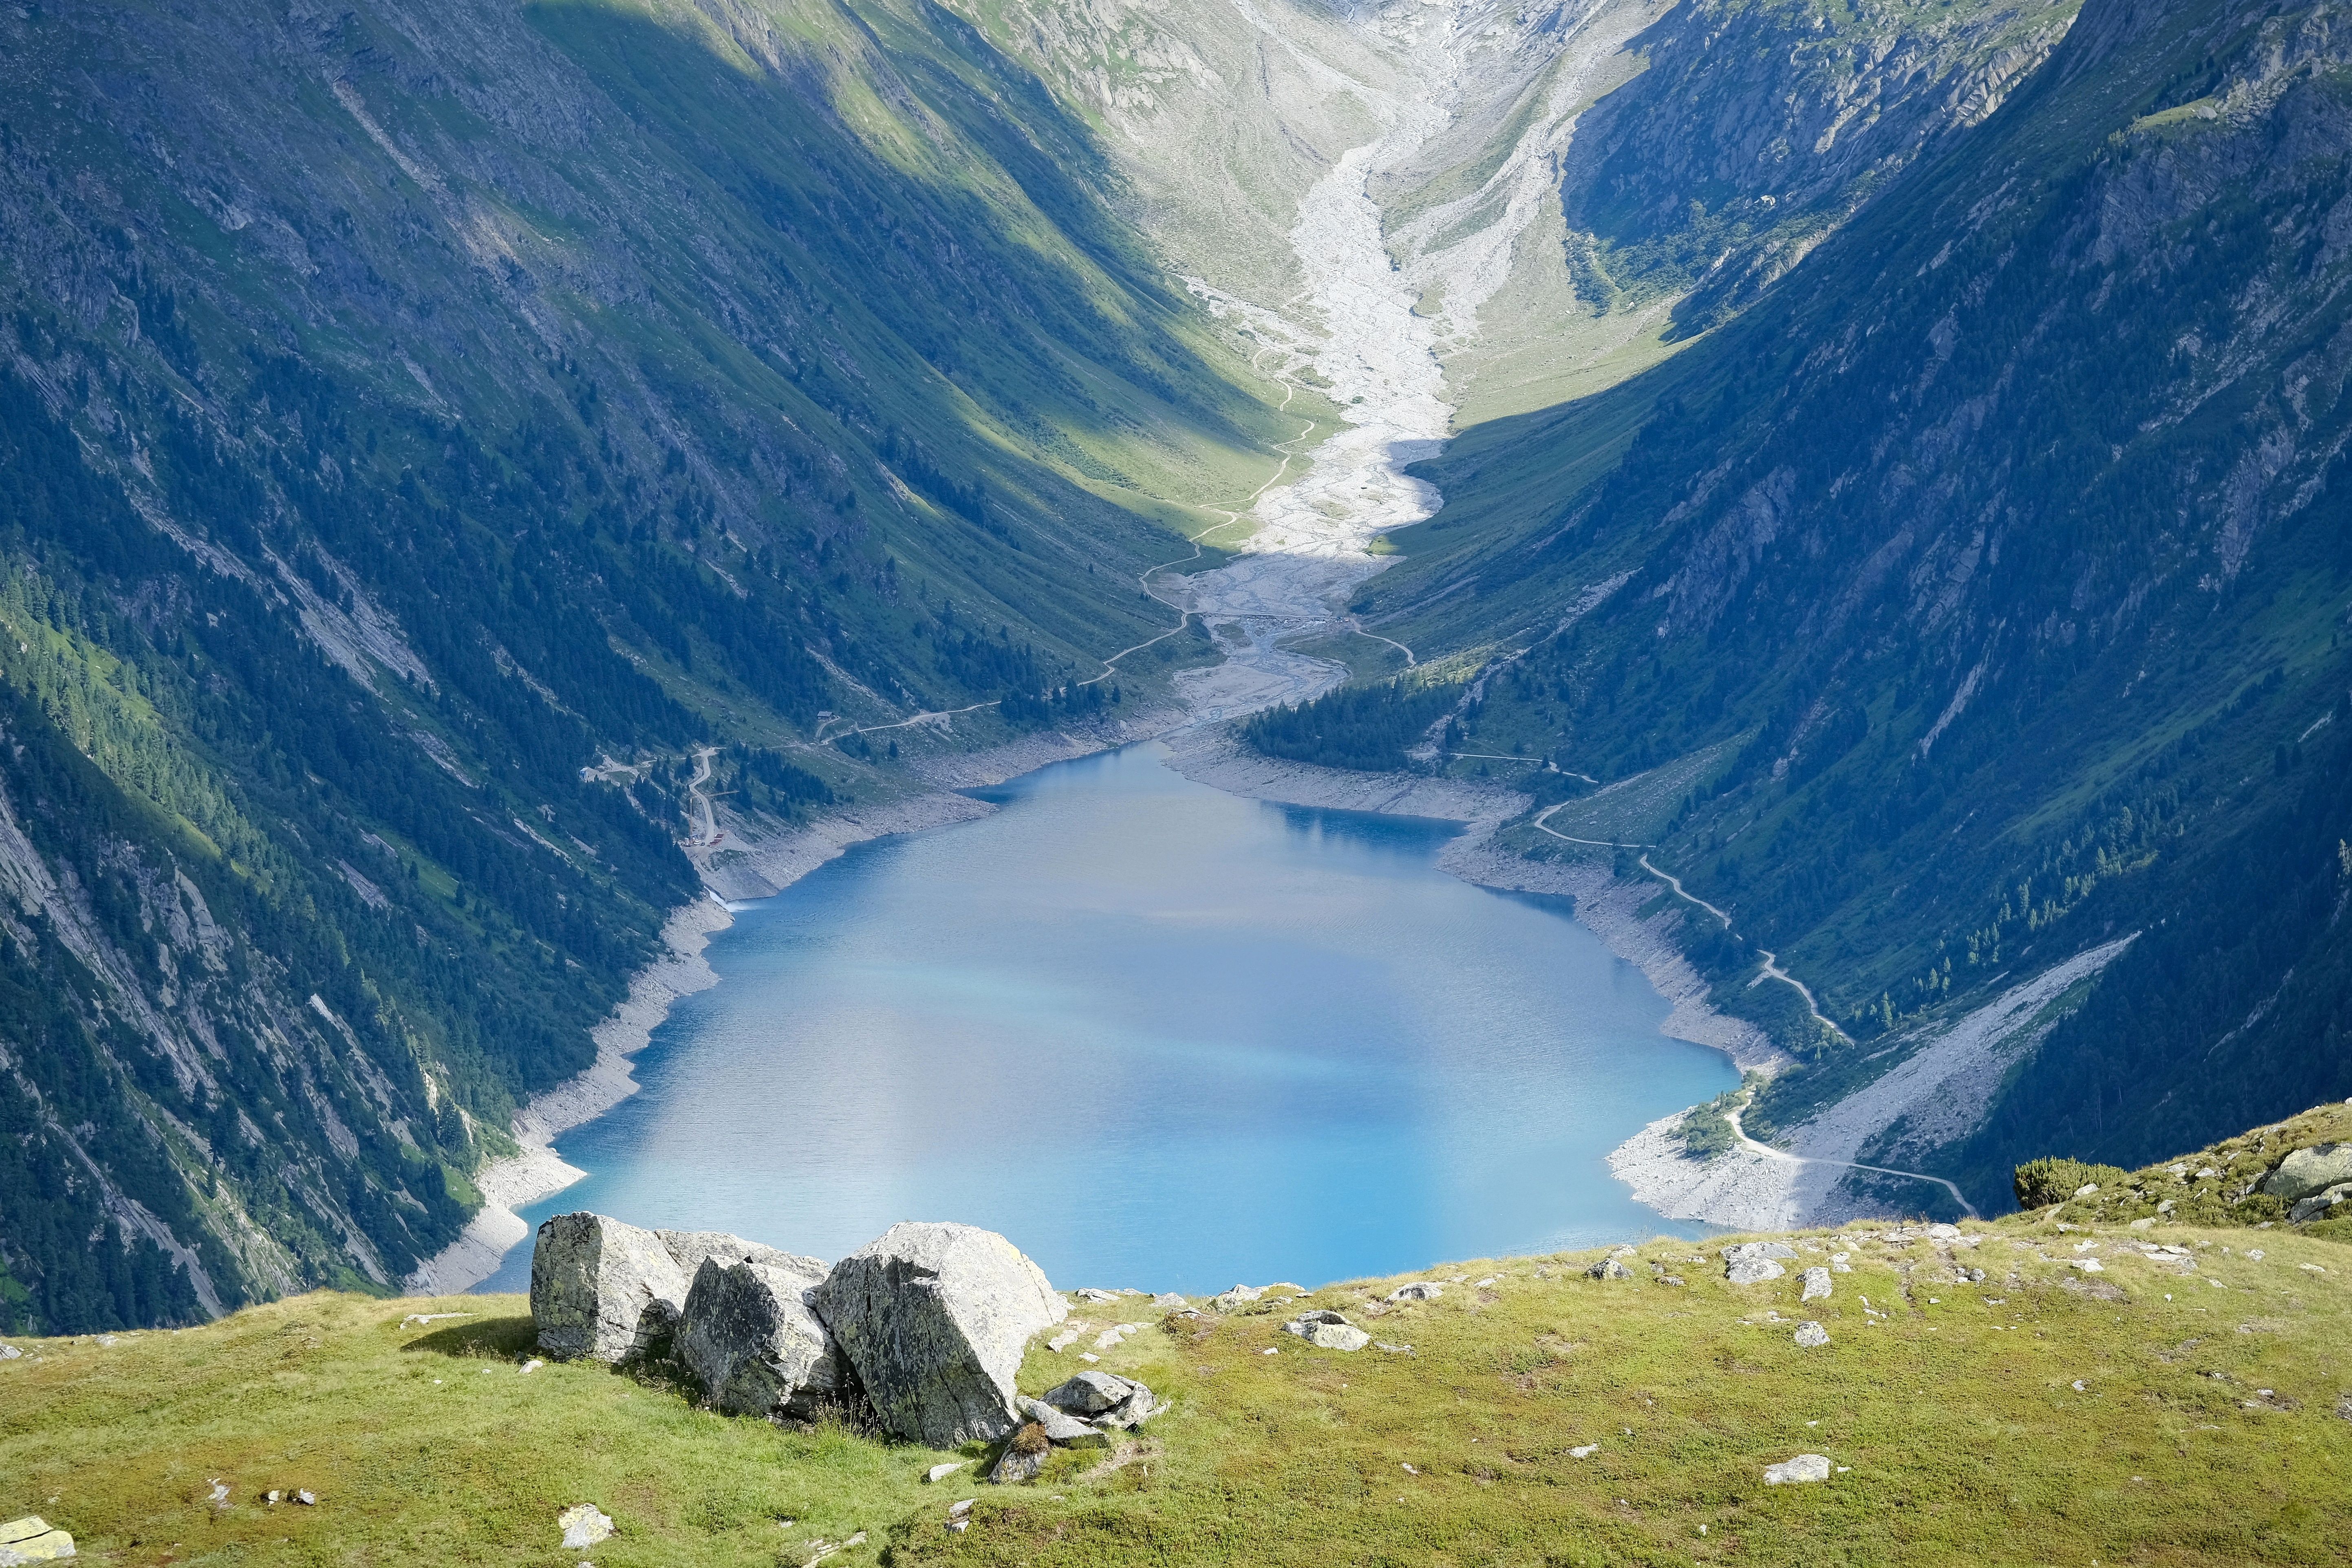
natural, water, mountain, natural landscape, sky, highland, watercourse, lake, terrain, grass, slope, landscape, grassland, geological phenomenon, glacial landform, valley, mountain range, massif, hill station, hill, geology, plateau, fell, ar te, nature reserve, reservoir, summit, lake district, ridge, cloud, tarn, glacial lake, rock, mountain pass, sound, loch, tundra, maar, pasture, cirque, alps, moraine, reflection